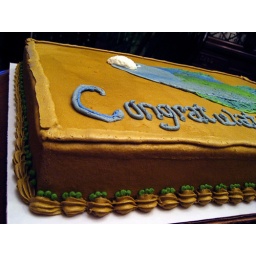
12x18 wedding white cake, buttercreamCustomer requested a fish with a golf ball in it's mouth...my best effort....